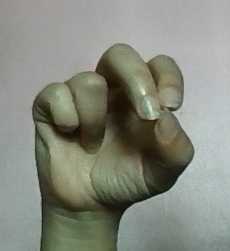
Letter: gaaf